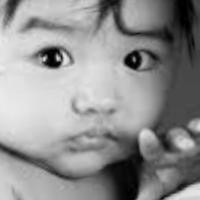
Age group: age 01-10